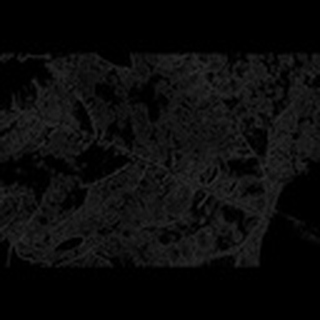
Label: cotton_powdery_mildew